Voting rights in the United States

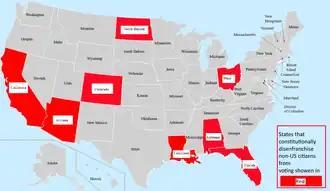
coloured map

More than 40 states or territories, including colonies before the Declaration of Independence, have at some time allowed noncitizens who satisfied residential requirements to vote in some or all elections. This in part reflected the strong continuing immigration to the United States. Some cities like Chicago, towns or villages (in Maryland) today allow noncitizen residents to vote in school or local elections. In 1875, the Supreme Court in "Minor v. Happersett" noted that "citizenship has not in all cases been made a condition precedent to the enjoyment of the right of suffrage. Thus, in Missouri, persons of foreign birth, who have declared their intention to become citizens of the United States, may under certain circumstances vote". Federal law prohibits noncitizens from voting in federal elections.